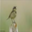
Label: bird